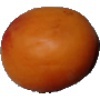
Label: Apricot 1